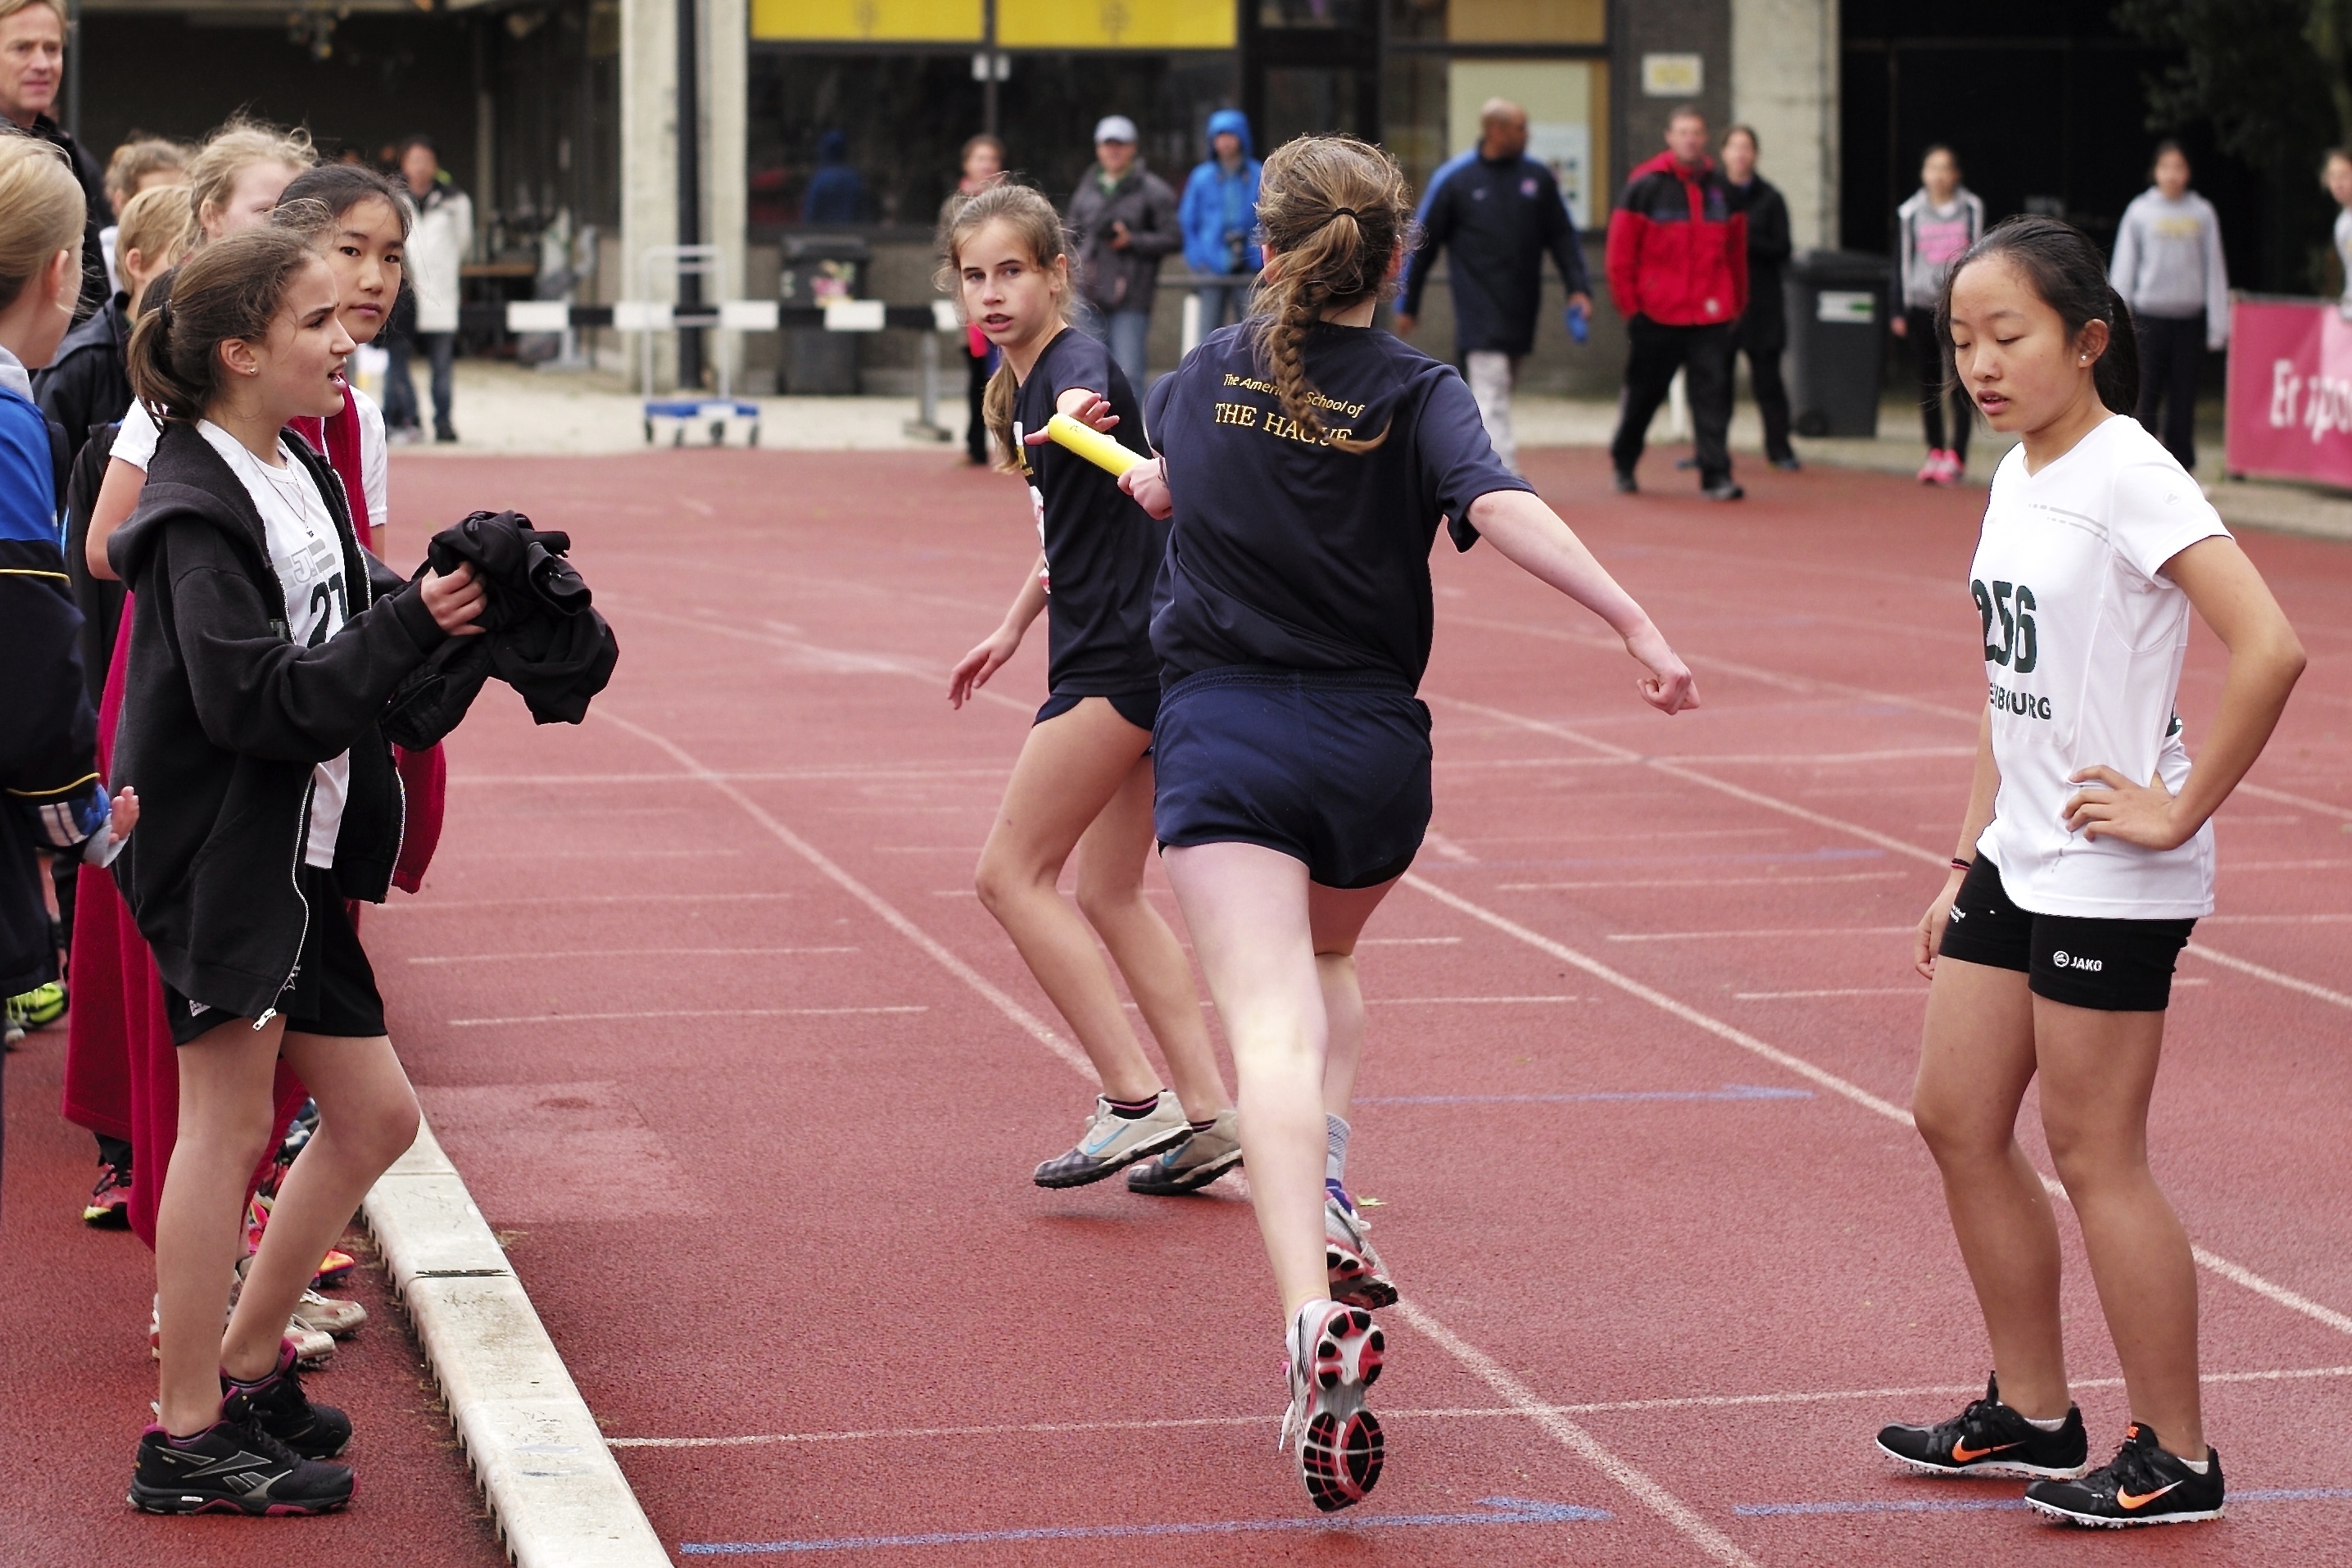
girl, track, sport, boy, running, run, cheering, runner, competition, sports, highschool, athletics, meet, sprint, trackfield, cheerleading